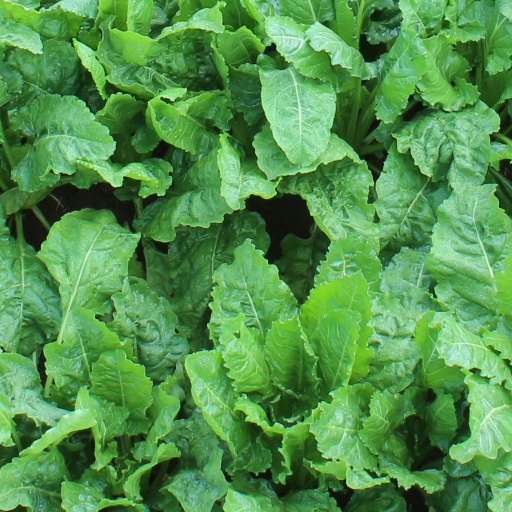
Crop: sugar beet